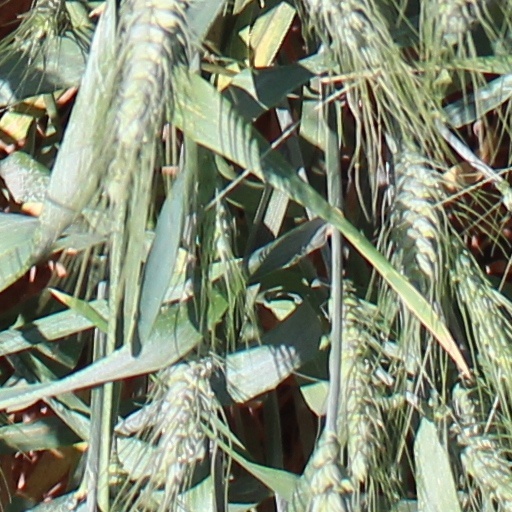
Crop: wheat